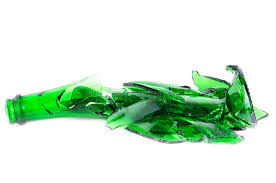
Waste category: glass